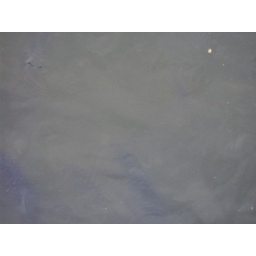
hard to see but there are koi fish in the water